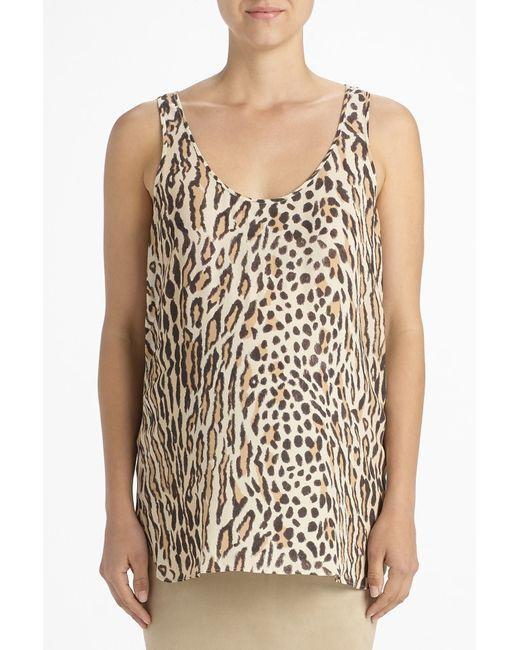
Ärmellose Bluse im Leoparden-Design mit beigem Rock